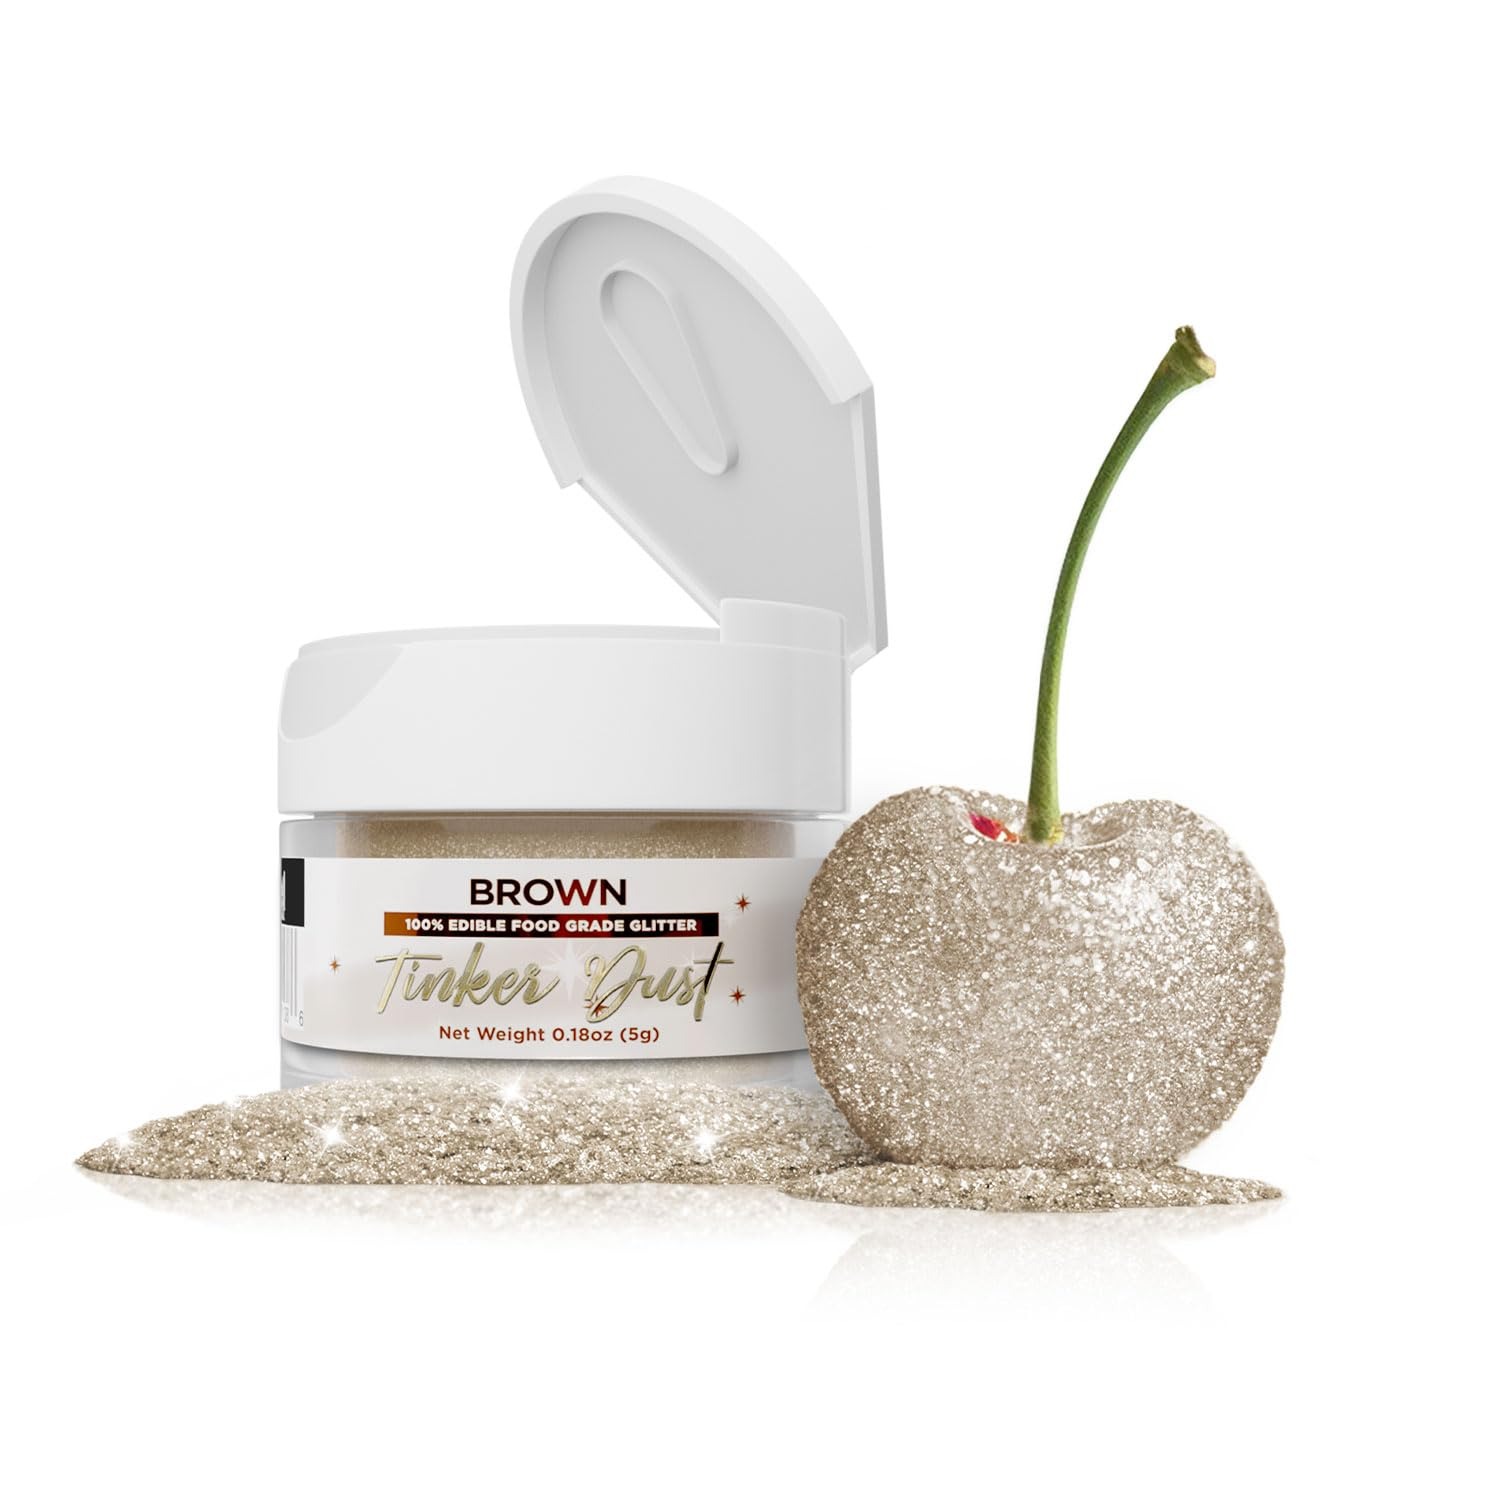
Item Name: Bakell - Brown Tinker Dust (5g, 1x Jar) Edible Glitter for Food, Desserts, and Beverages!
Bullet Point 1: 💕 Dual Use: When you buy Bakell's Tinker Dust, you're getting two products for the price of one! Tinker Dust (except certain golds) can be used as both a cake decorating dust and a beverage garnish! Add it to your favorite cocktail or soft drink to create a silky, shimmering effect that swirls your beverage to life!
Bullet Point 2: 👀 Our Tinker Dusts come in over 40 colors, ensuring you’ll find the perfect hue for cakes and vegan paint applications for any occasion.
Bullet Point 3: 🛡️ Red No. 3 Free: Bakell prioritizes your health by carefully selecting the highest quality ingredients, to create the safest and best product on the market. Our Tinker Dust is also gluten free, dairy free, GMO free and vegan.
Bullet Point 4: 🎂 🍸 Perfect for professional bakers, home cooks, and mixologists, Tinker Dust seamlessly infuses an enchanting sparkle into your confections and beverages.
Bullet Point 5: 🌿 We are the only edible glitter company whose products are made in the USA at SQF III, GMP, Halal, & Kosher certified facilities, & are nut free, gluten free, & vegan.
Bullet Point 6: 🎉 Perfect for gender reveal parties, holidays, birthdays, weddings, graduations, cakes, cocktails, mocktails, cookies, desserts, beer, garnishes, juice, teas, lemonade, coffee, & even crafts!
Bullet Point 7: 🎯 The convenient flip-cap design provides ease and precision of Tinker Dust for your confections and drinks.
Bullet Point 8: 🎯 The convenient flip-cap design provides ease and precision of Tinker Dust for your confections and drinks.
Product Description: Brown Tinker Dust is a beautiful, food grade edible glitter made with larger particles than Luster Dust to give it that “glitter look!" Perfect for cake decorating, cupcakes, cookies, fruit and even beverages! The convenient flip-cap jar design ensures precise application to your culinary creations. This Tinker Dust is vegan, Red No. 3 (Erythrosine) free, gluten free, dairy free, nut free and GMO free. Whether you're a professional baker, a passionate home cook, or a mixologist, Tinker Dust is a seamless way to infuse a sparkle into your edible creations, adding a visually appealing touch to every treat.
Value: 1.0
Unit: Count

Price: 9.98